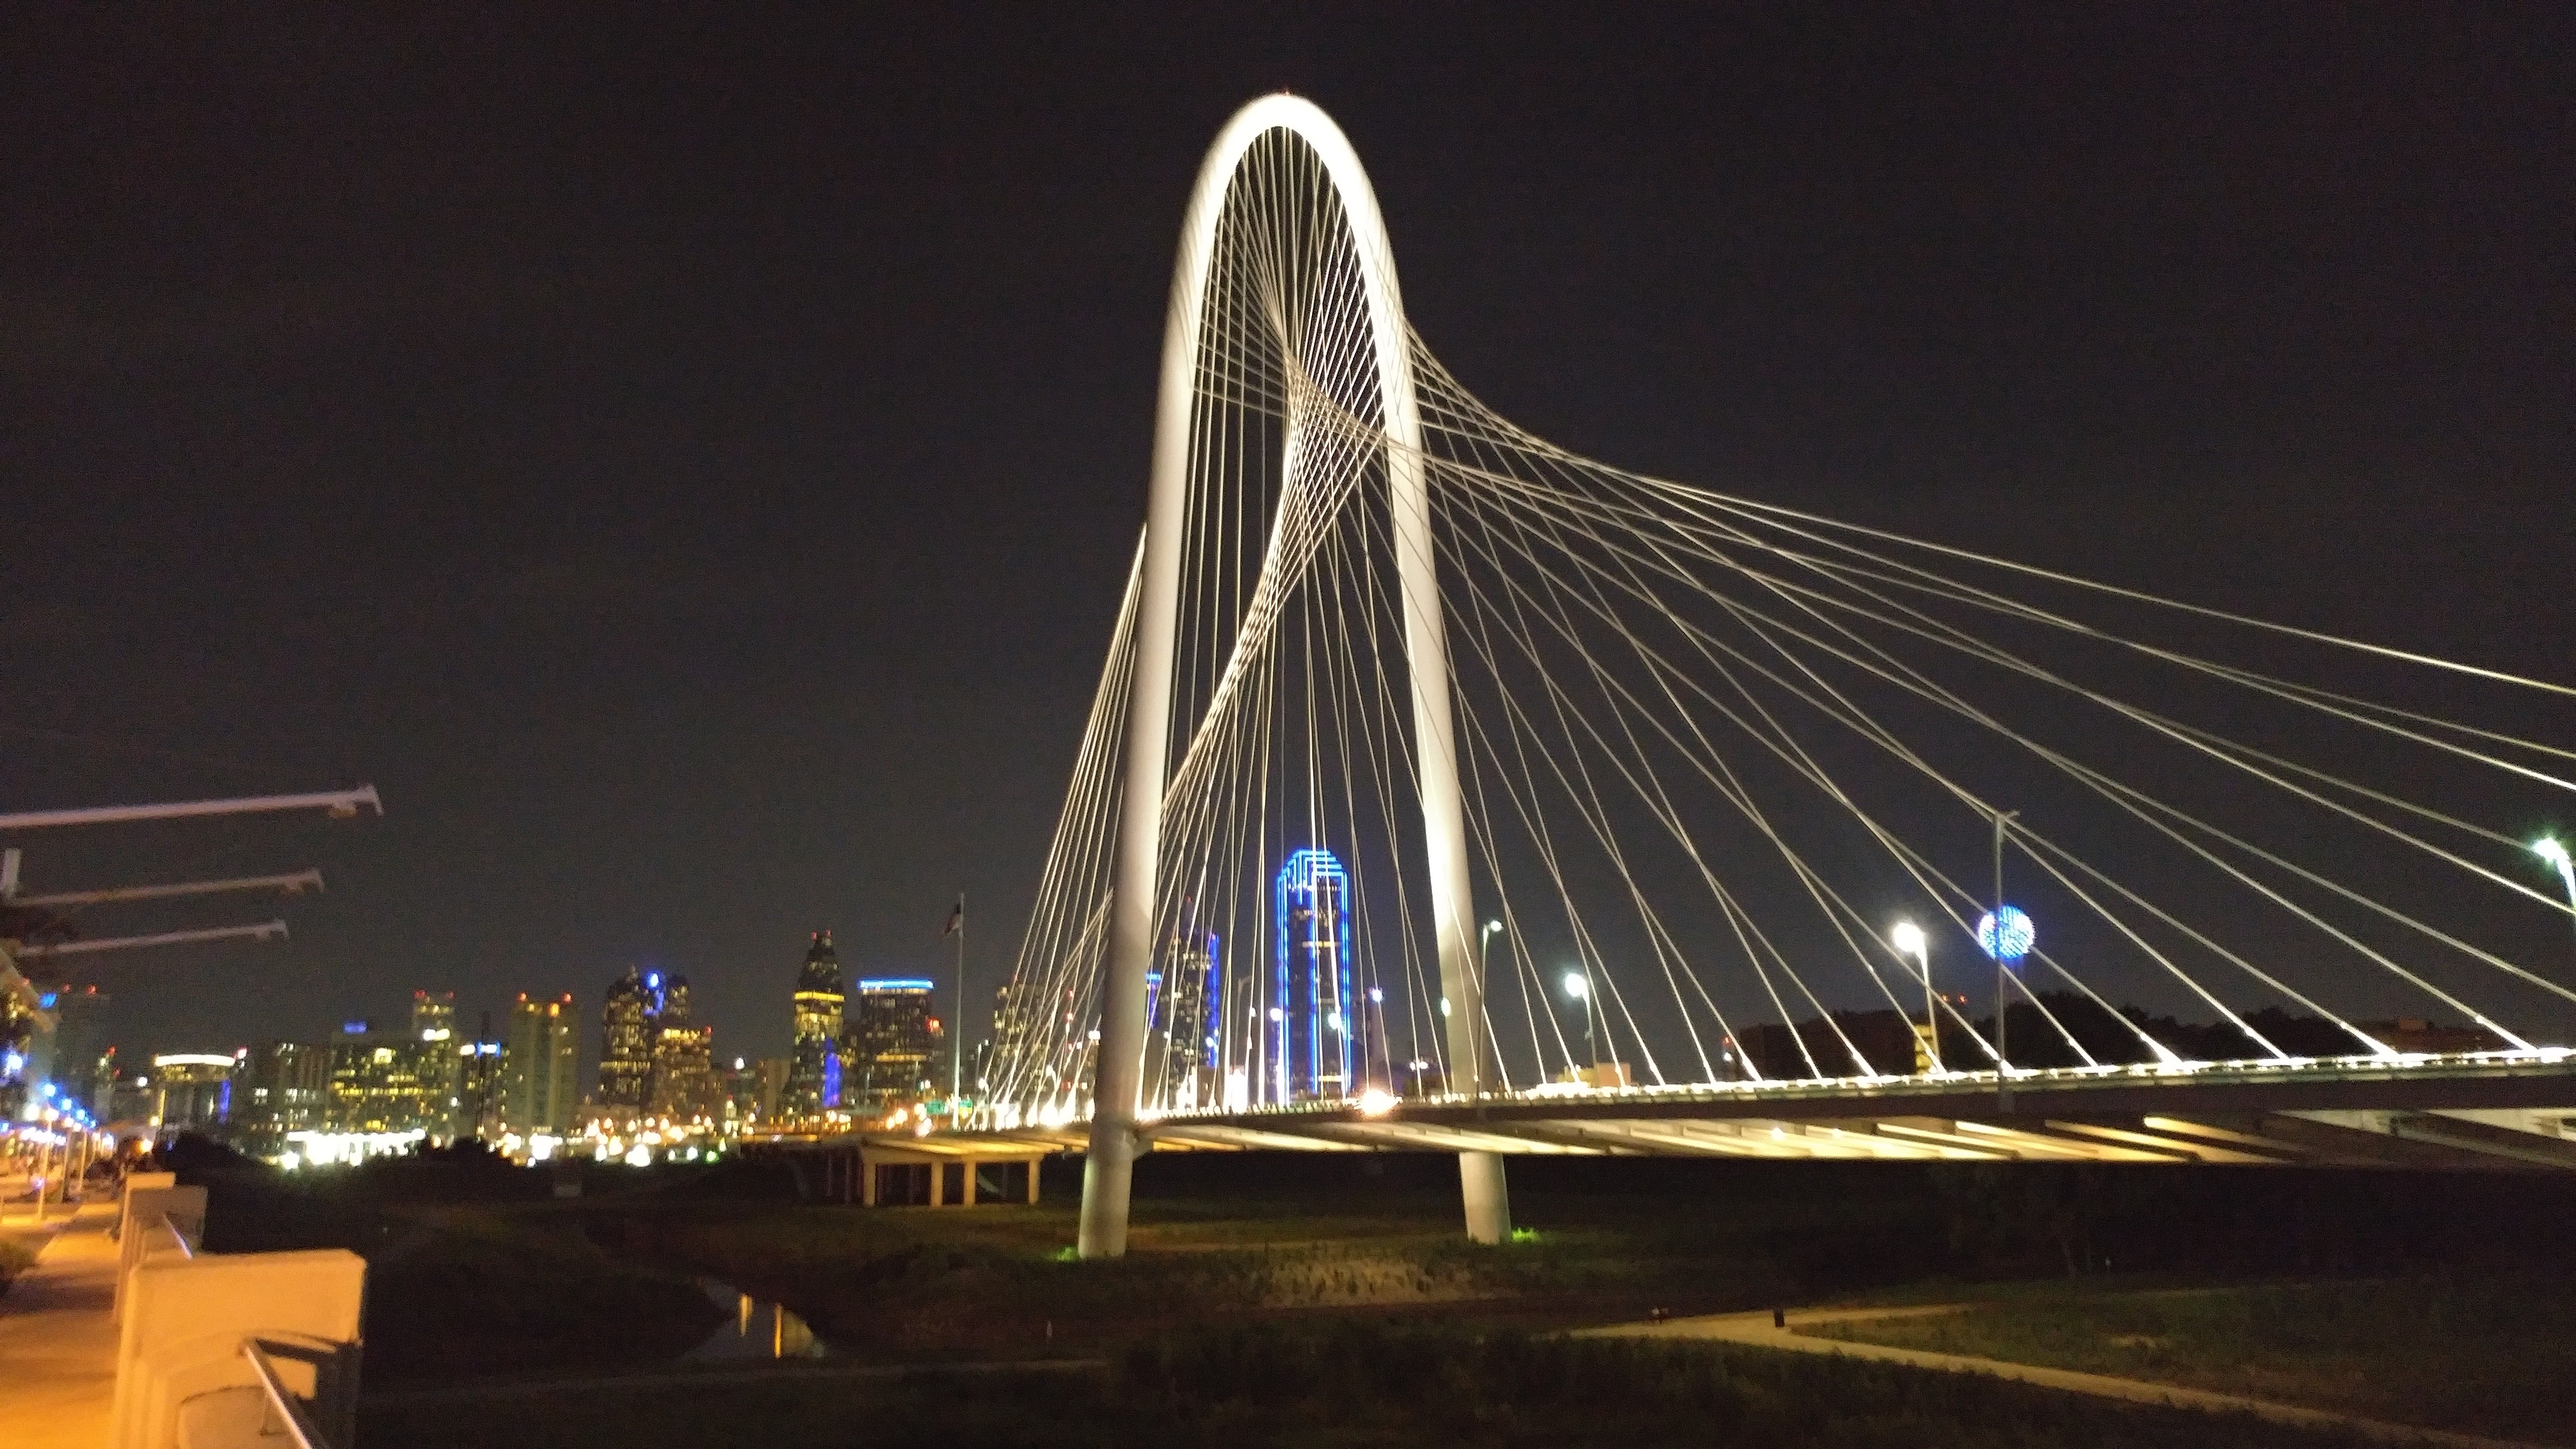
cable stayed bridge, bridge, extradosed bridge, landmark, night, suspension bridge, fixed link, metropolitan area, skyway, tied arch bridge, architecture, sky, city, nonbuilding structure, brug, metropolis, midnight, cityscape